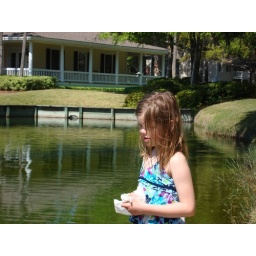
At the condo lake (club house in background).